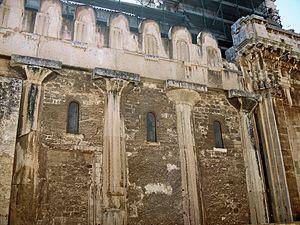
Trois temples doriques de la cité grecque de Syracuse, en Sicile, sont parvenus jusqu'à nous, en des états de conservation très variables.